Georgia King

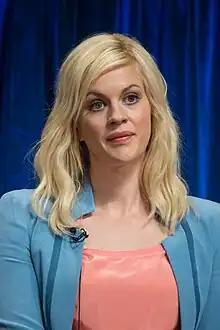
King at the PaleyFest 2013 panel for "The New Normal"

Georgia King is a Scottish actress. She is best known for her role as Amanda Snodgrass in the HBO series Vice Principals.